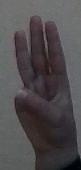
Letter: thaa